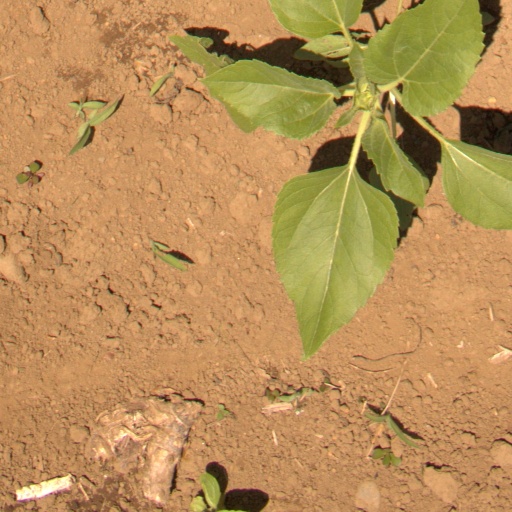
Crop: Jerusalem artichoke